Revolutions of 1848

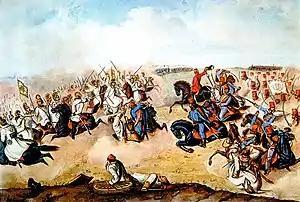
Hungarian hussars in battle during the Hungarian Revolution

From March 1848 through July 1849, the Habsburg Austrian Empire was threatened by revolutionary movements, which often had a nationalist character. The empire, ruled from Vienna, included German-speaking Austrians, Hungarians, Czechs, Poles, Croats, Ukrainians, Romanians, Rusyns, Slovaks, Slovenes, Serbs and Italians, all of whom attempted in the course of the revolution to achieve either autonomy, independence, or even hegemony over other nationalities. The nationalist picture was further complicated by the simultaneous events in the German states, which moved toward greater German national unity.